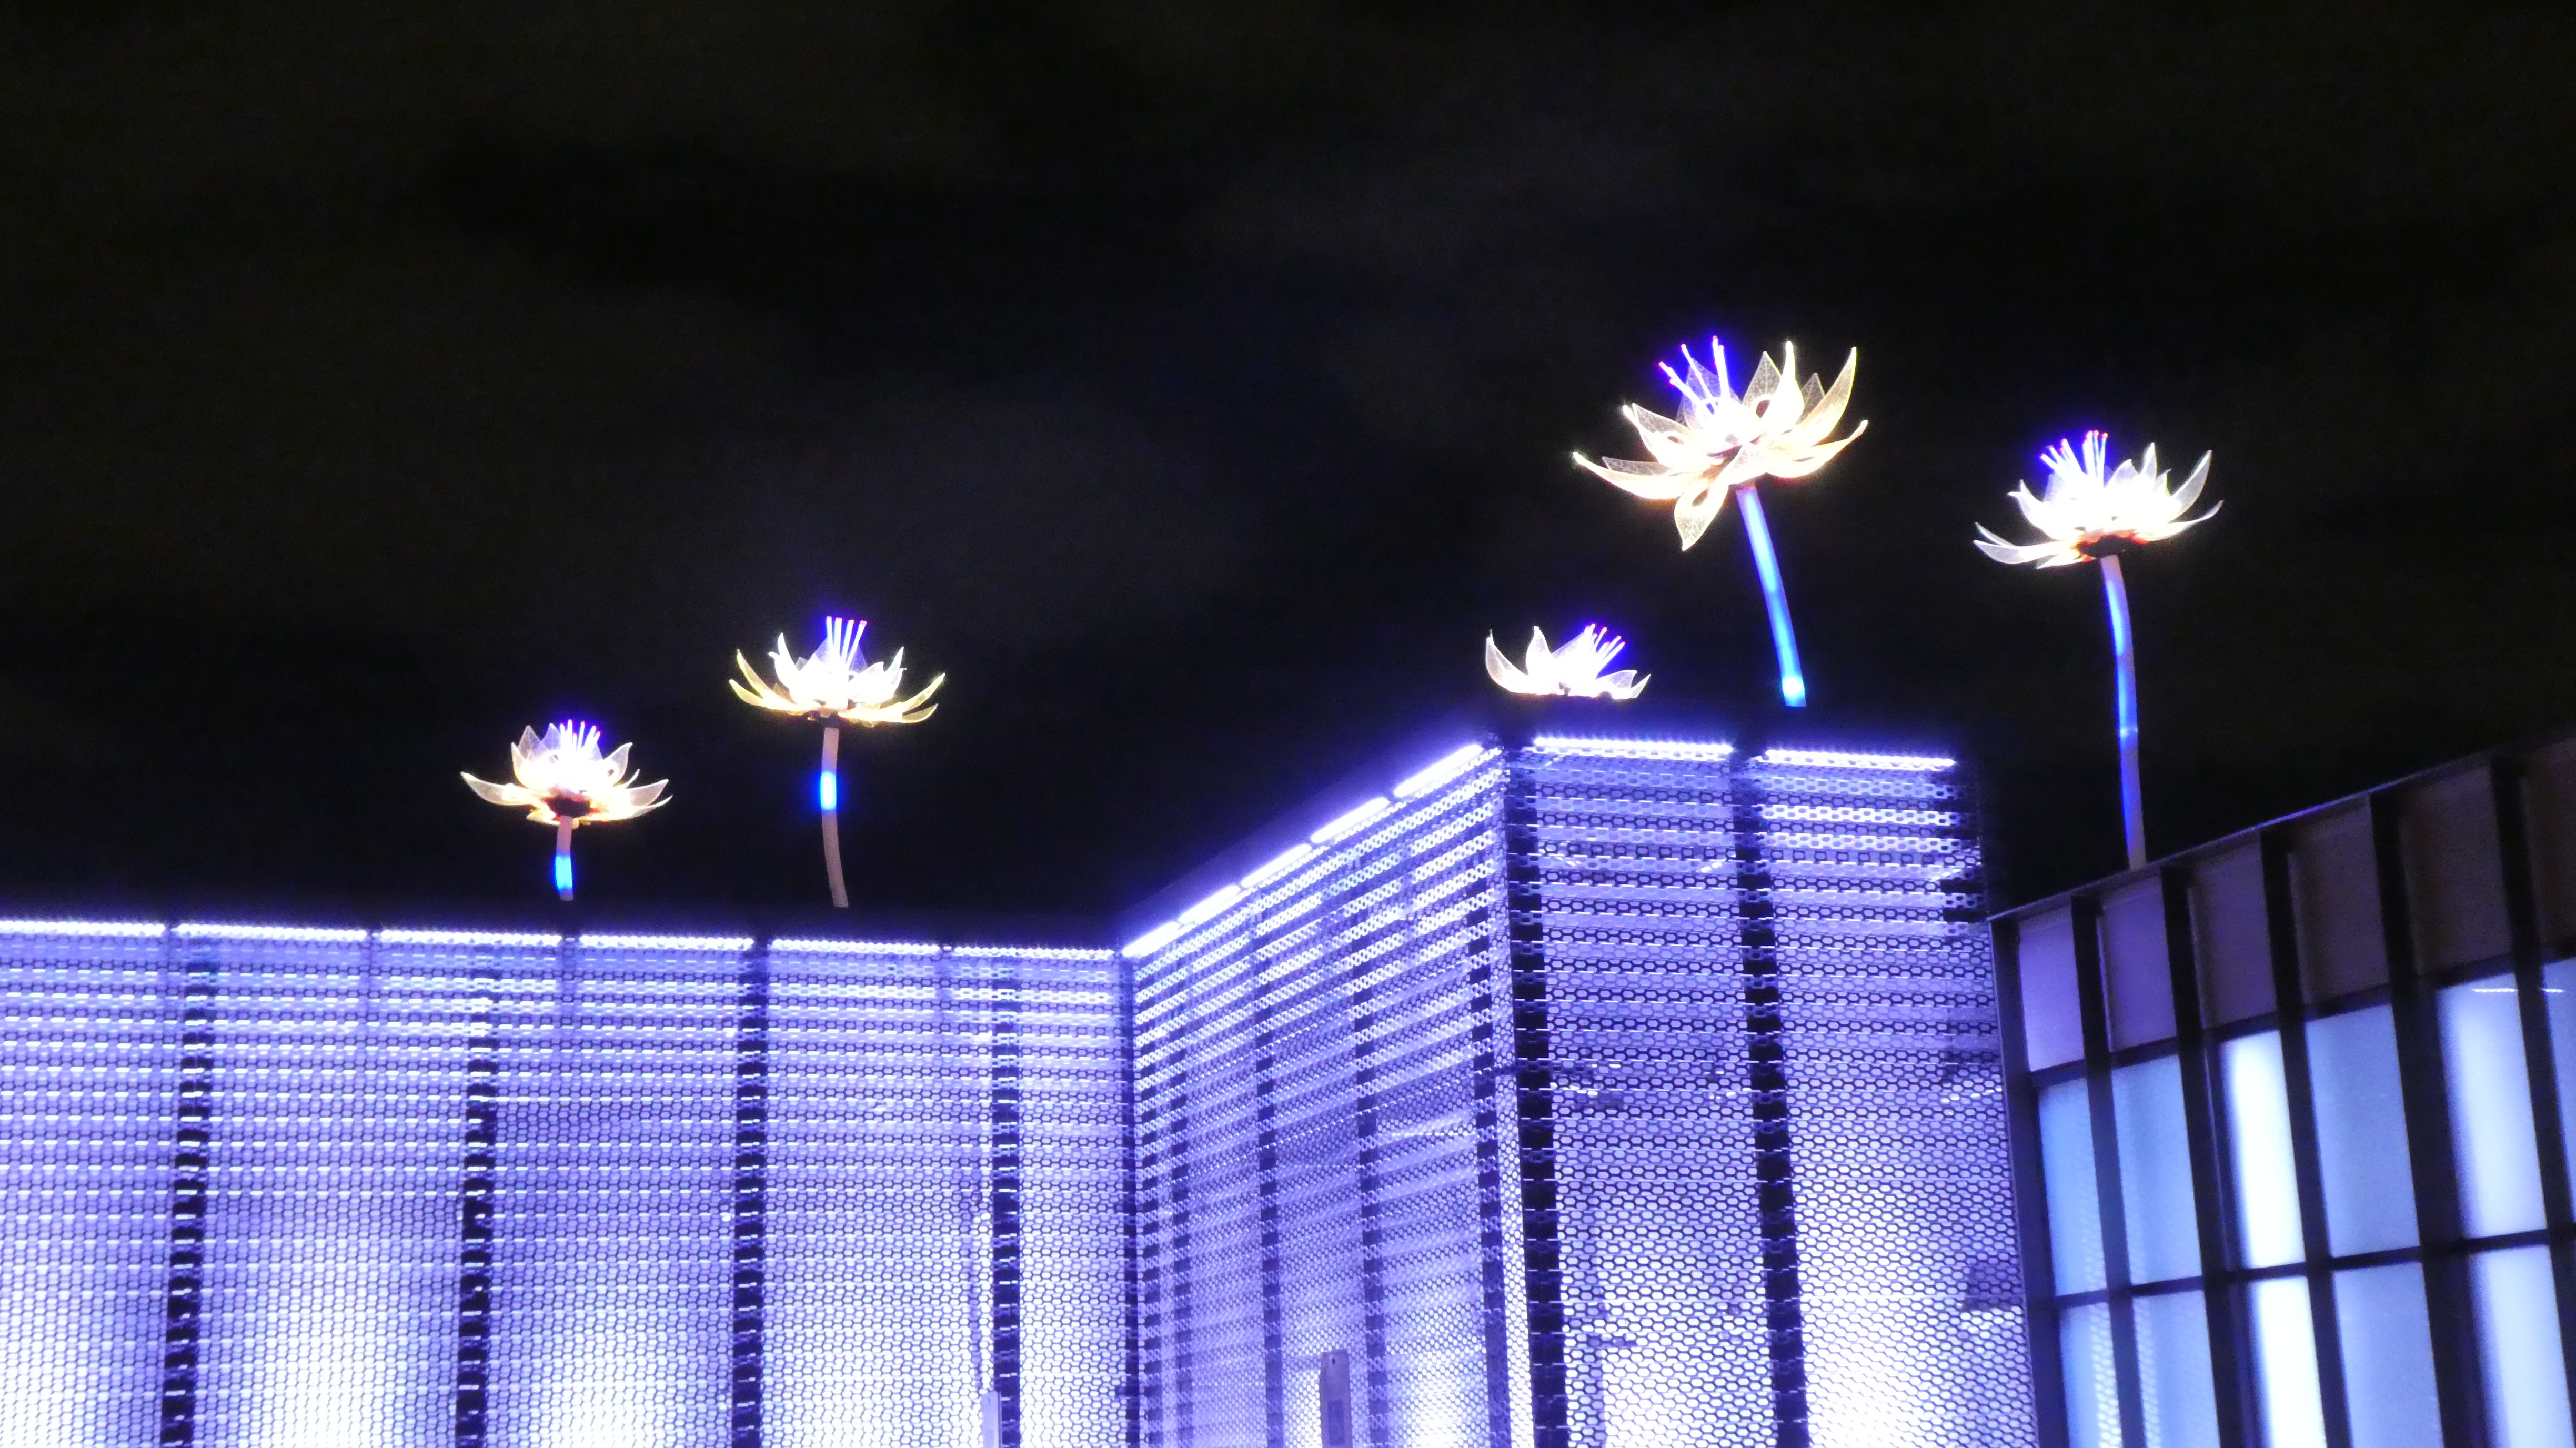
las vegas, night, light, purple, lighting, blue, sky, violet, majorelle blue, street light, architecture, tree, plant, light fixture, midnight, electric blue, festival, darkness, flower, electricity